Lift slab construction

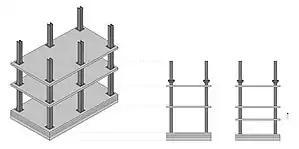
Axon and elevation diagram of lift slab construction

Lift slab construction (also called the Youtz-Slick Method) is a method of constructing concrete buildings by casting the floor or roof slab on top of the previous slab and then raising (jacking) the slab up with hydraulic jacks. This method of construction allows for a large portion of the work to be completed at ground level, negating the need to form floor work in place. The ability to create monolithic concrete slabs makes the lift slab construction technique useful in quickly creating structures with repetitive form work, like parking ramps.